Folk Songs of the Macedonian Bulgarians

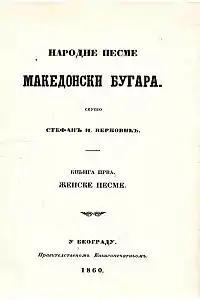
The cover of the book.

Folk Songs of the Macedonian Bulgarians is an ethnographic collection of folk songs collected by Stefan Verković, considered to be his most valuable contribution in the field of Bulgarian folklore. It was published in Serbian in 1860, in Belgrade.